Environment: real
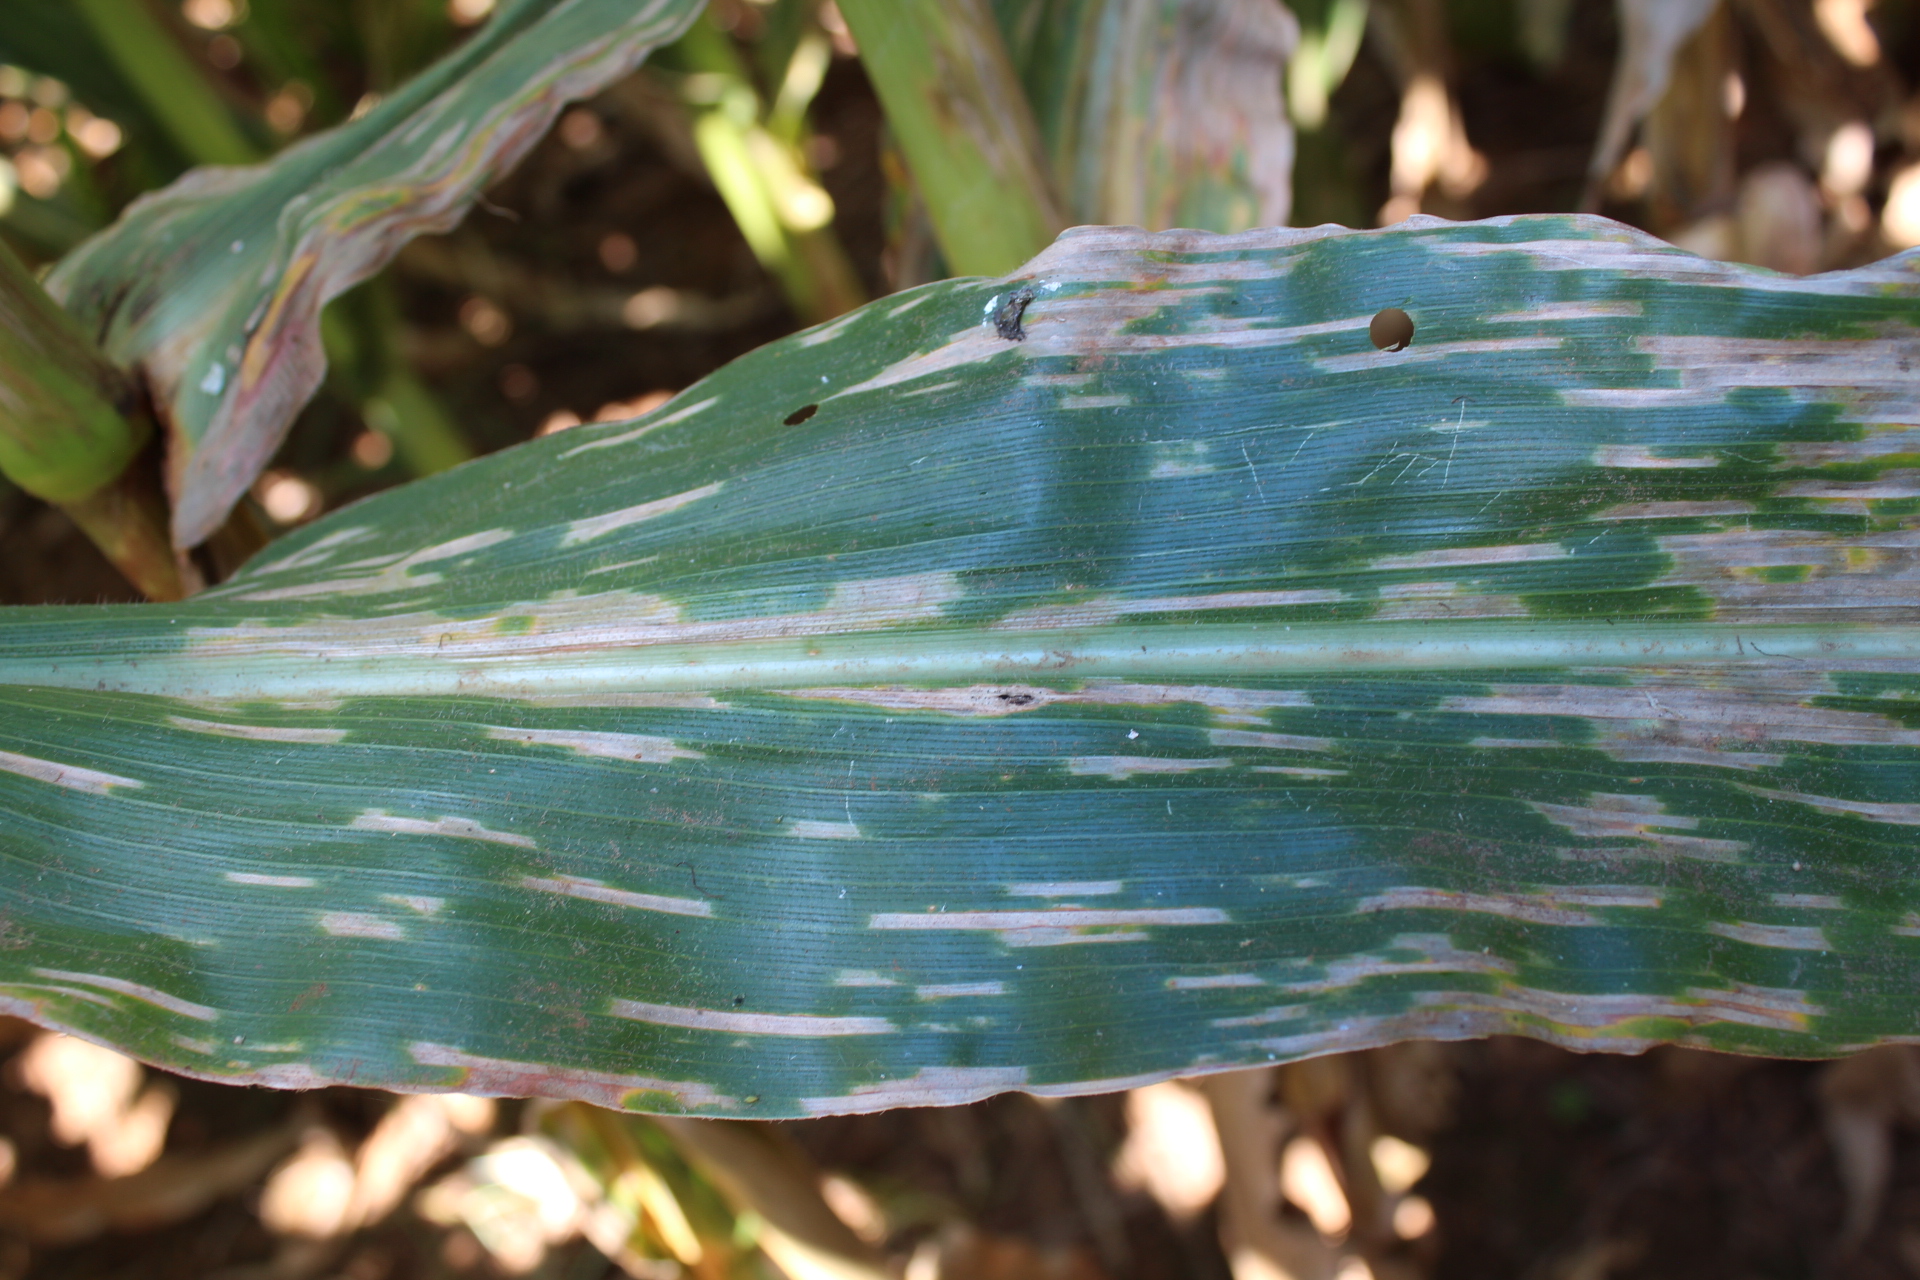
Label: gray_leaf_spot